2012 IAAF World Indoor Championships – Women's long jump

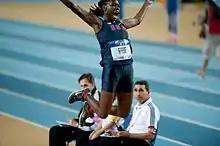
Gold medal winner Brittney Reese during the competition.

The women's long jump at the 2012 IAAF World Indoor Championships will be held at the Ataköy Athletics Arena on 10 and 11 March 2012.